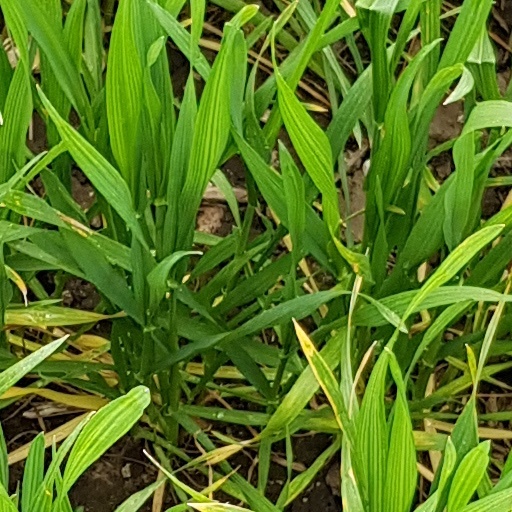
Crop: wheat